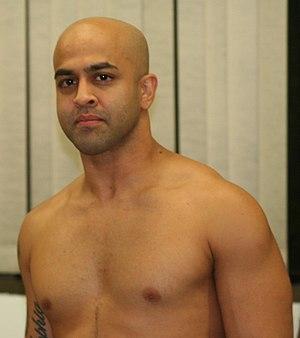
Sonjay Dutt en novembre 2015